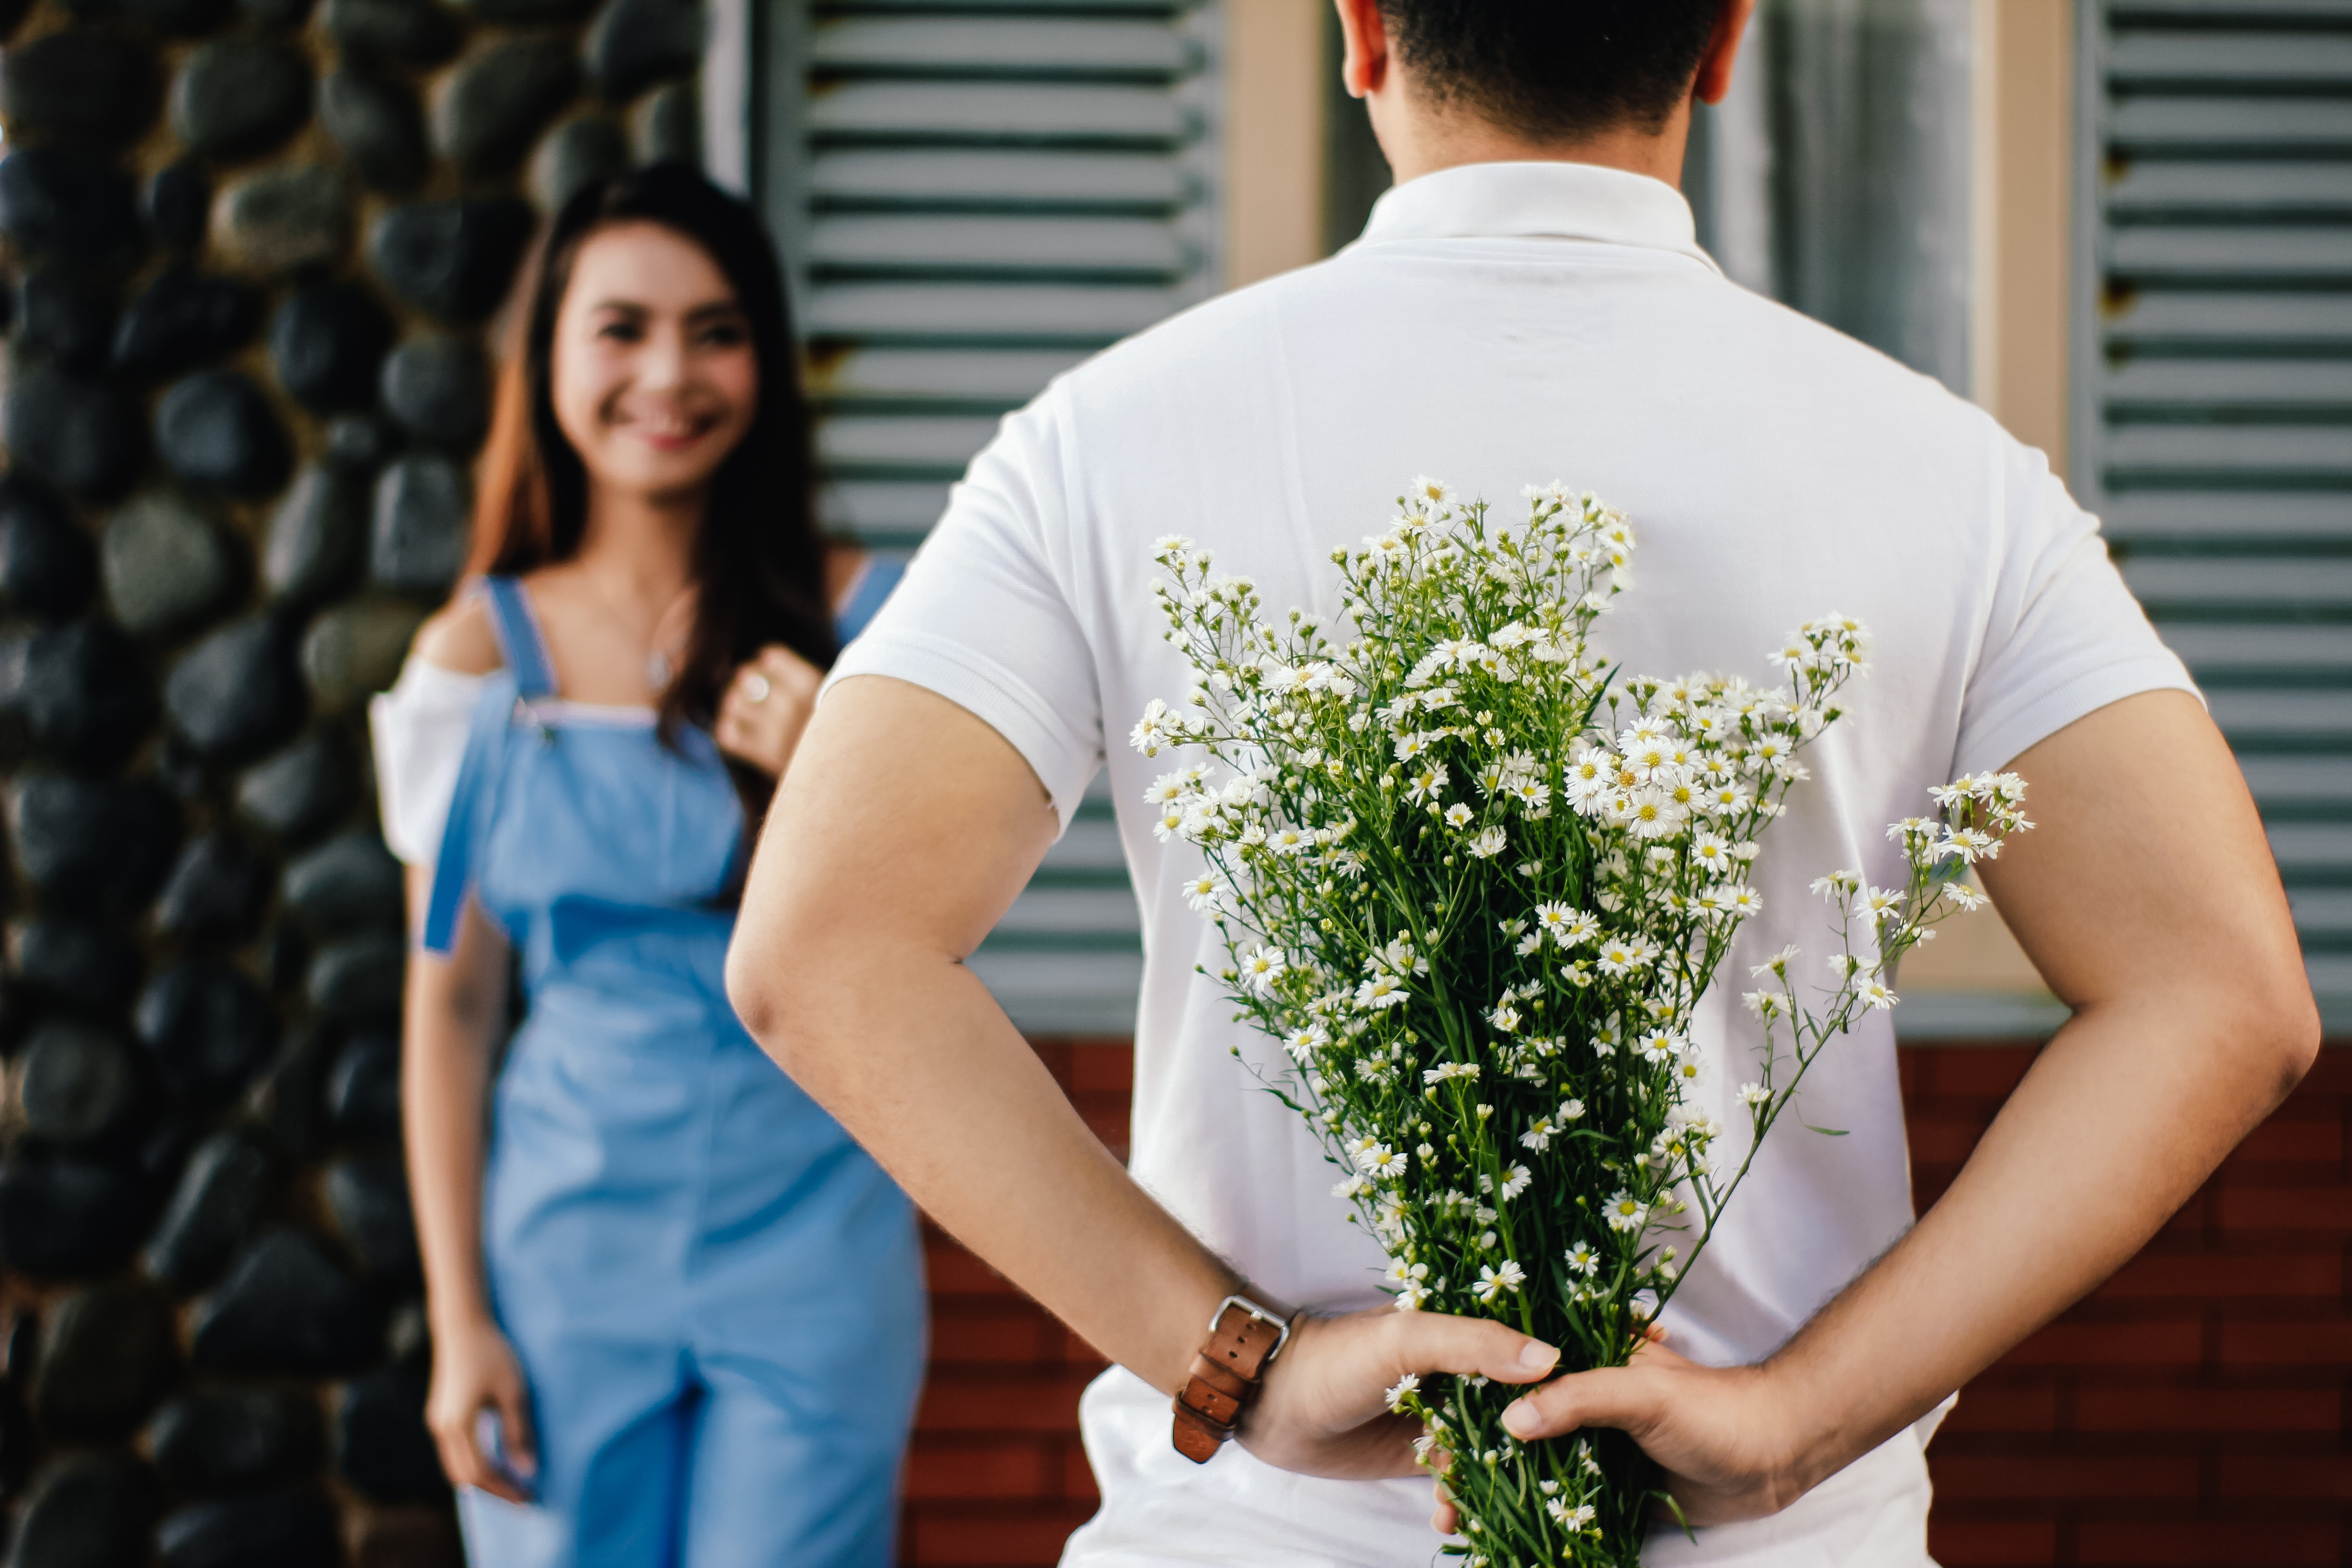
white, photograph, green, shoulder, flower, plant, smile, dress, photography, ceremony, gesture, t shirt, romance, wedding, floral design, neck, photo shoot, happy, love, garden, holding hands, marriage, formal wear, floristry